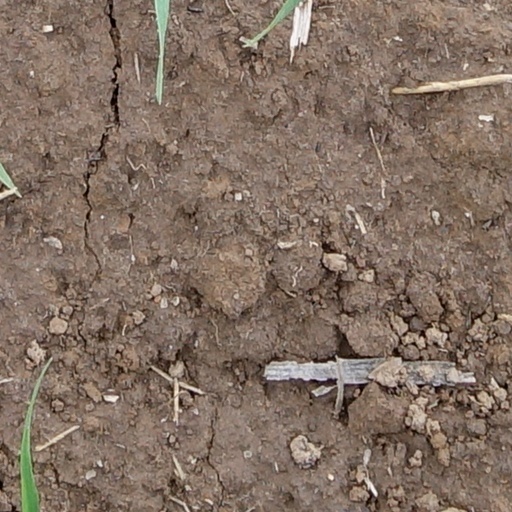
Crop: wheat